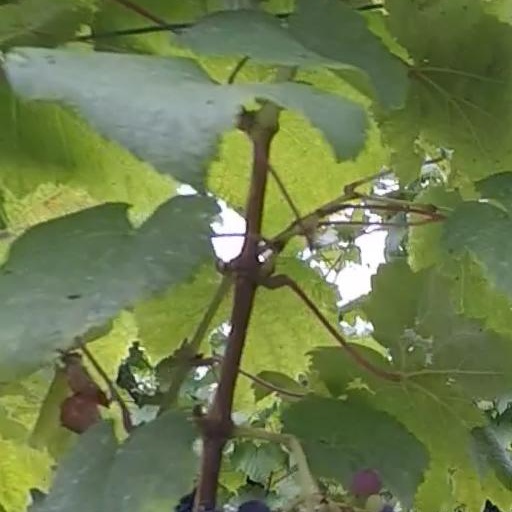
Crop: grape